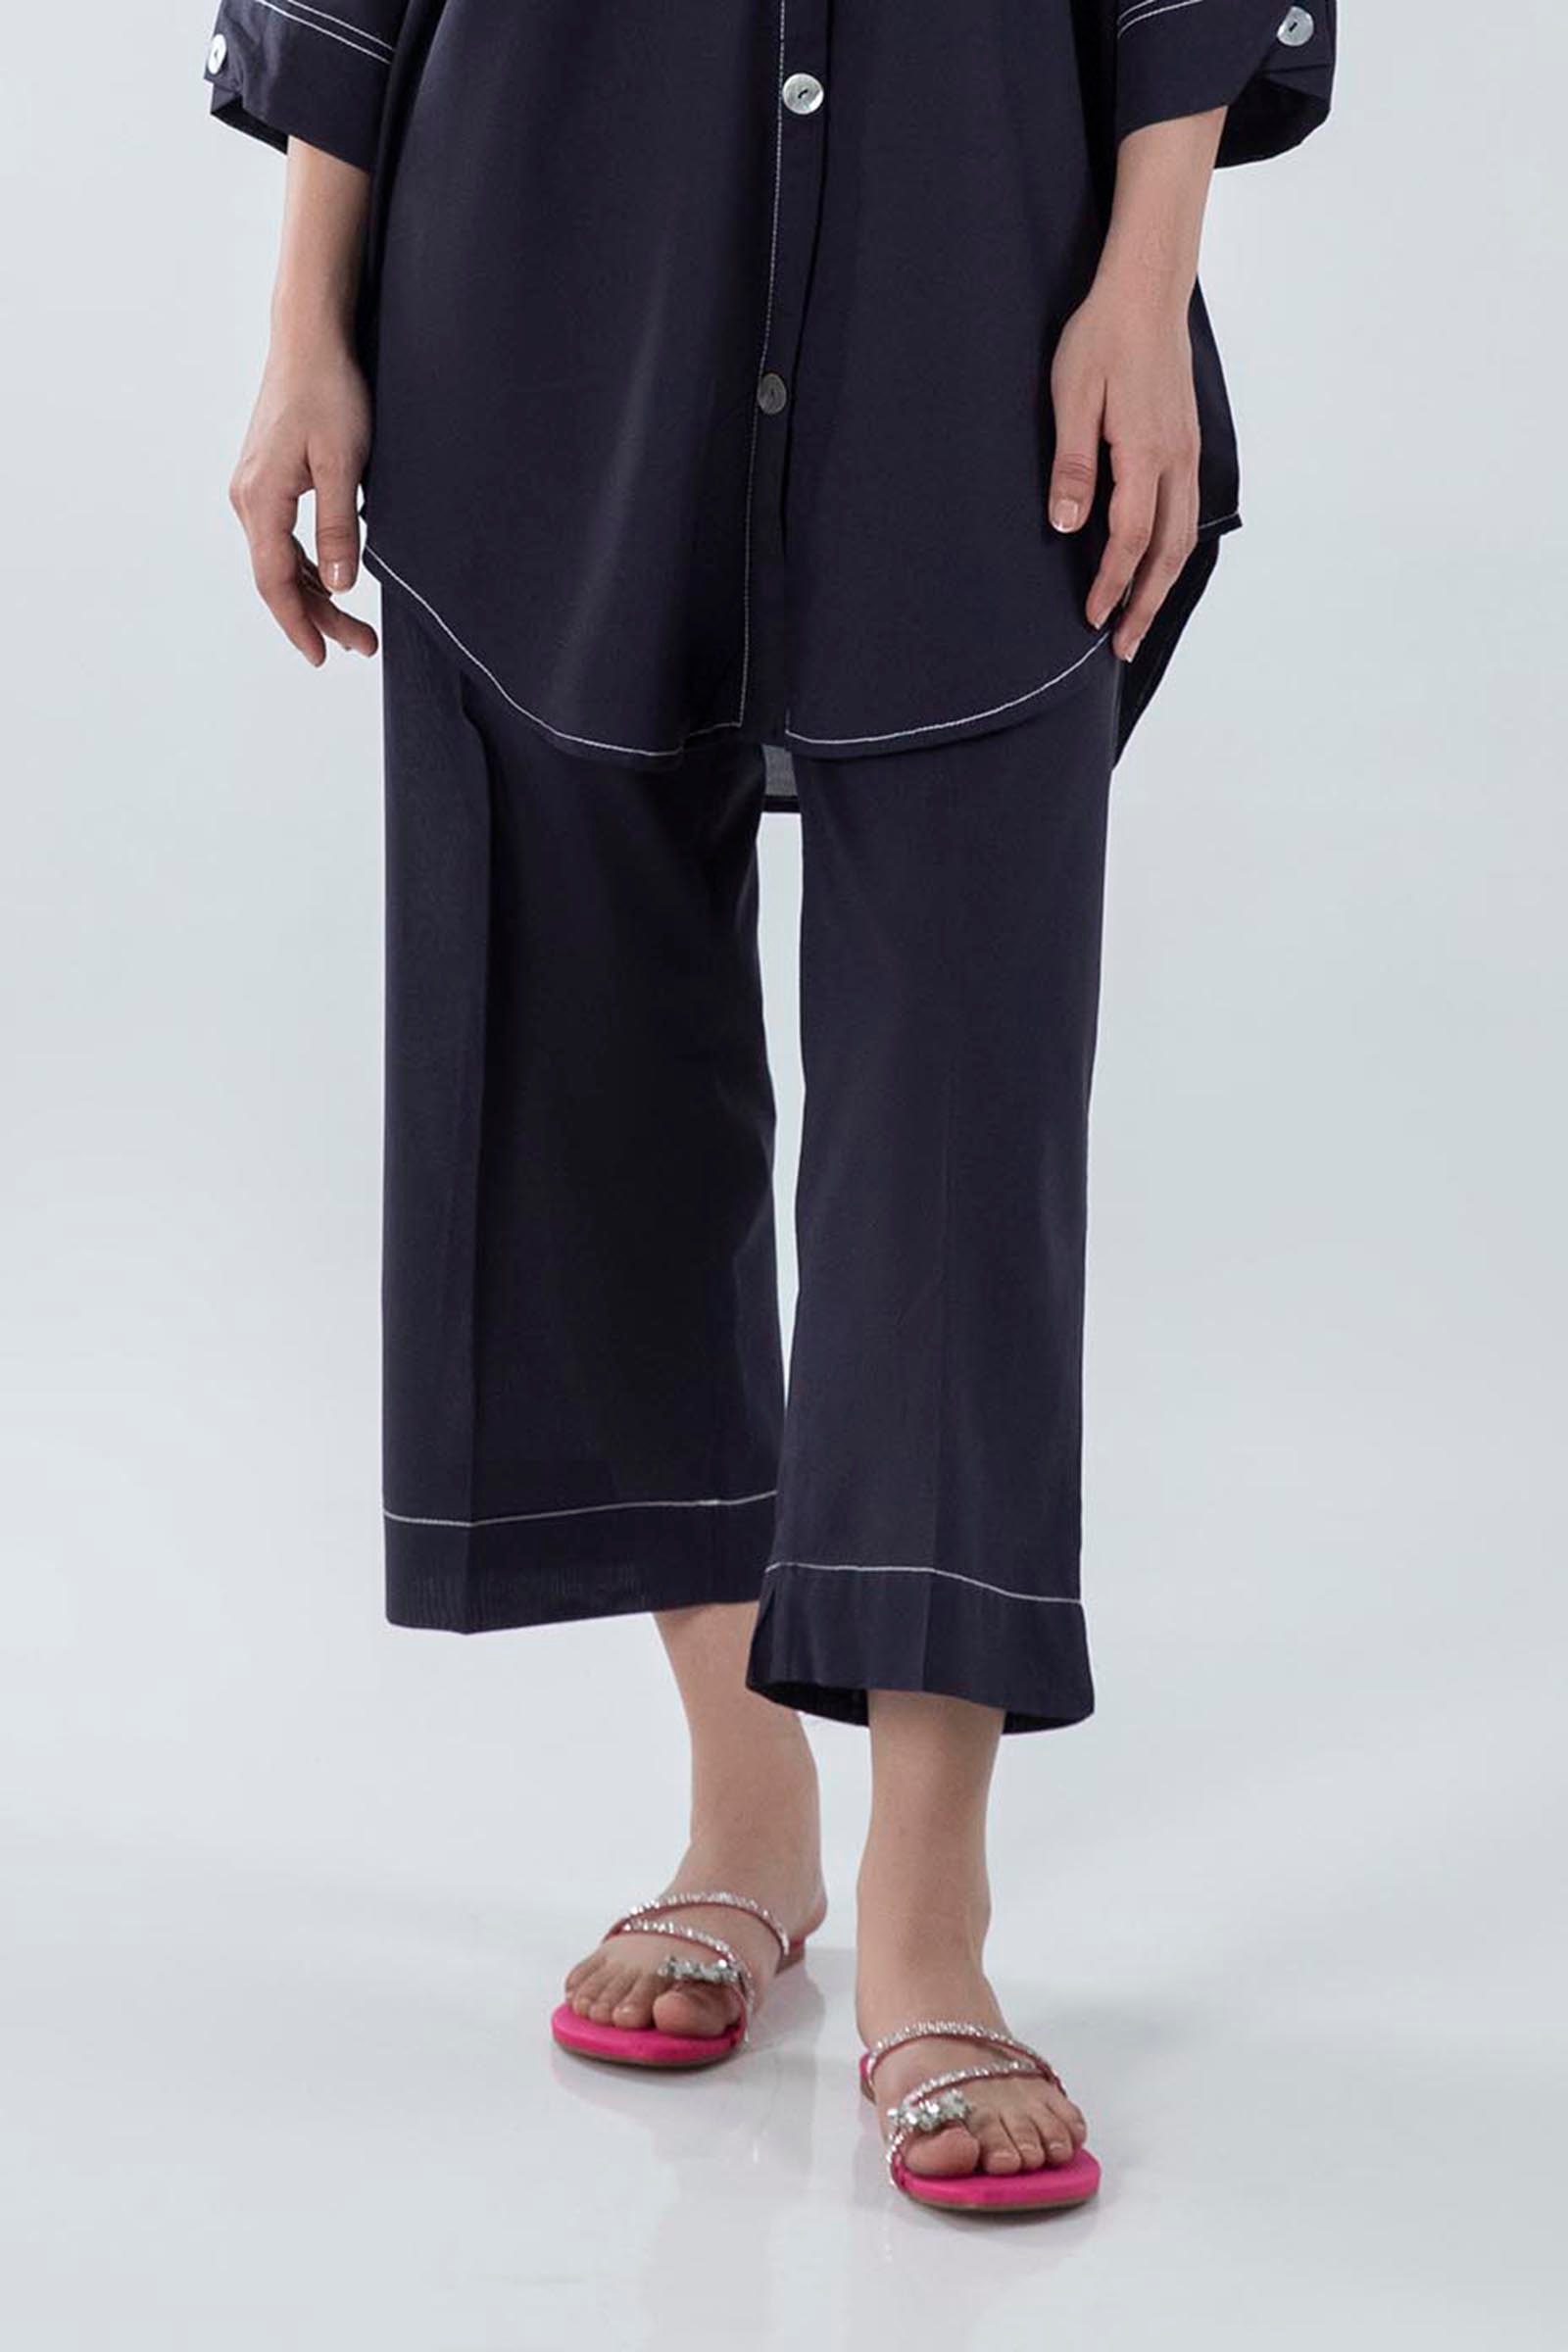
navy wide leg pajamas pants